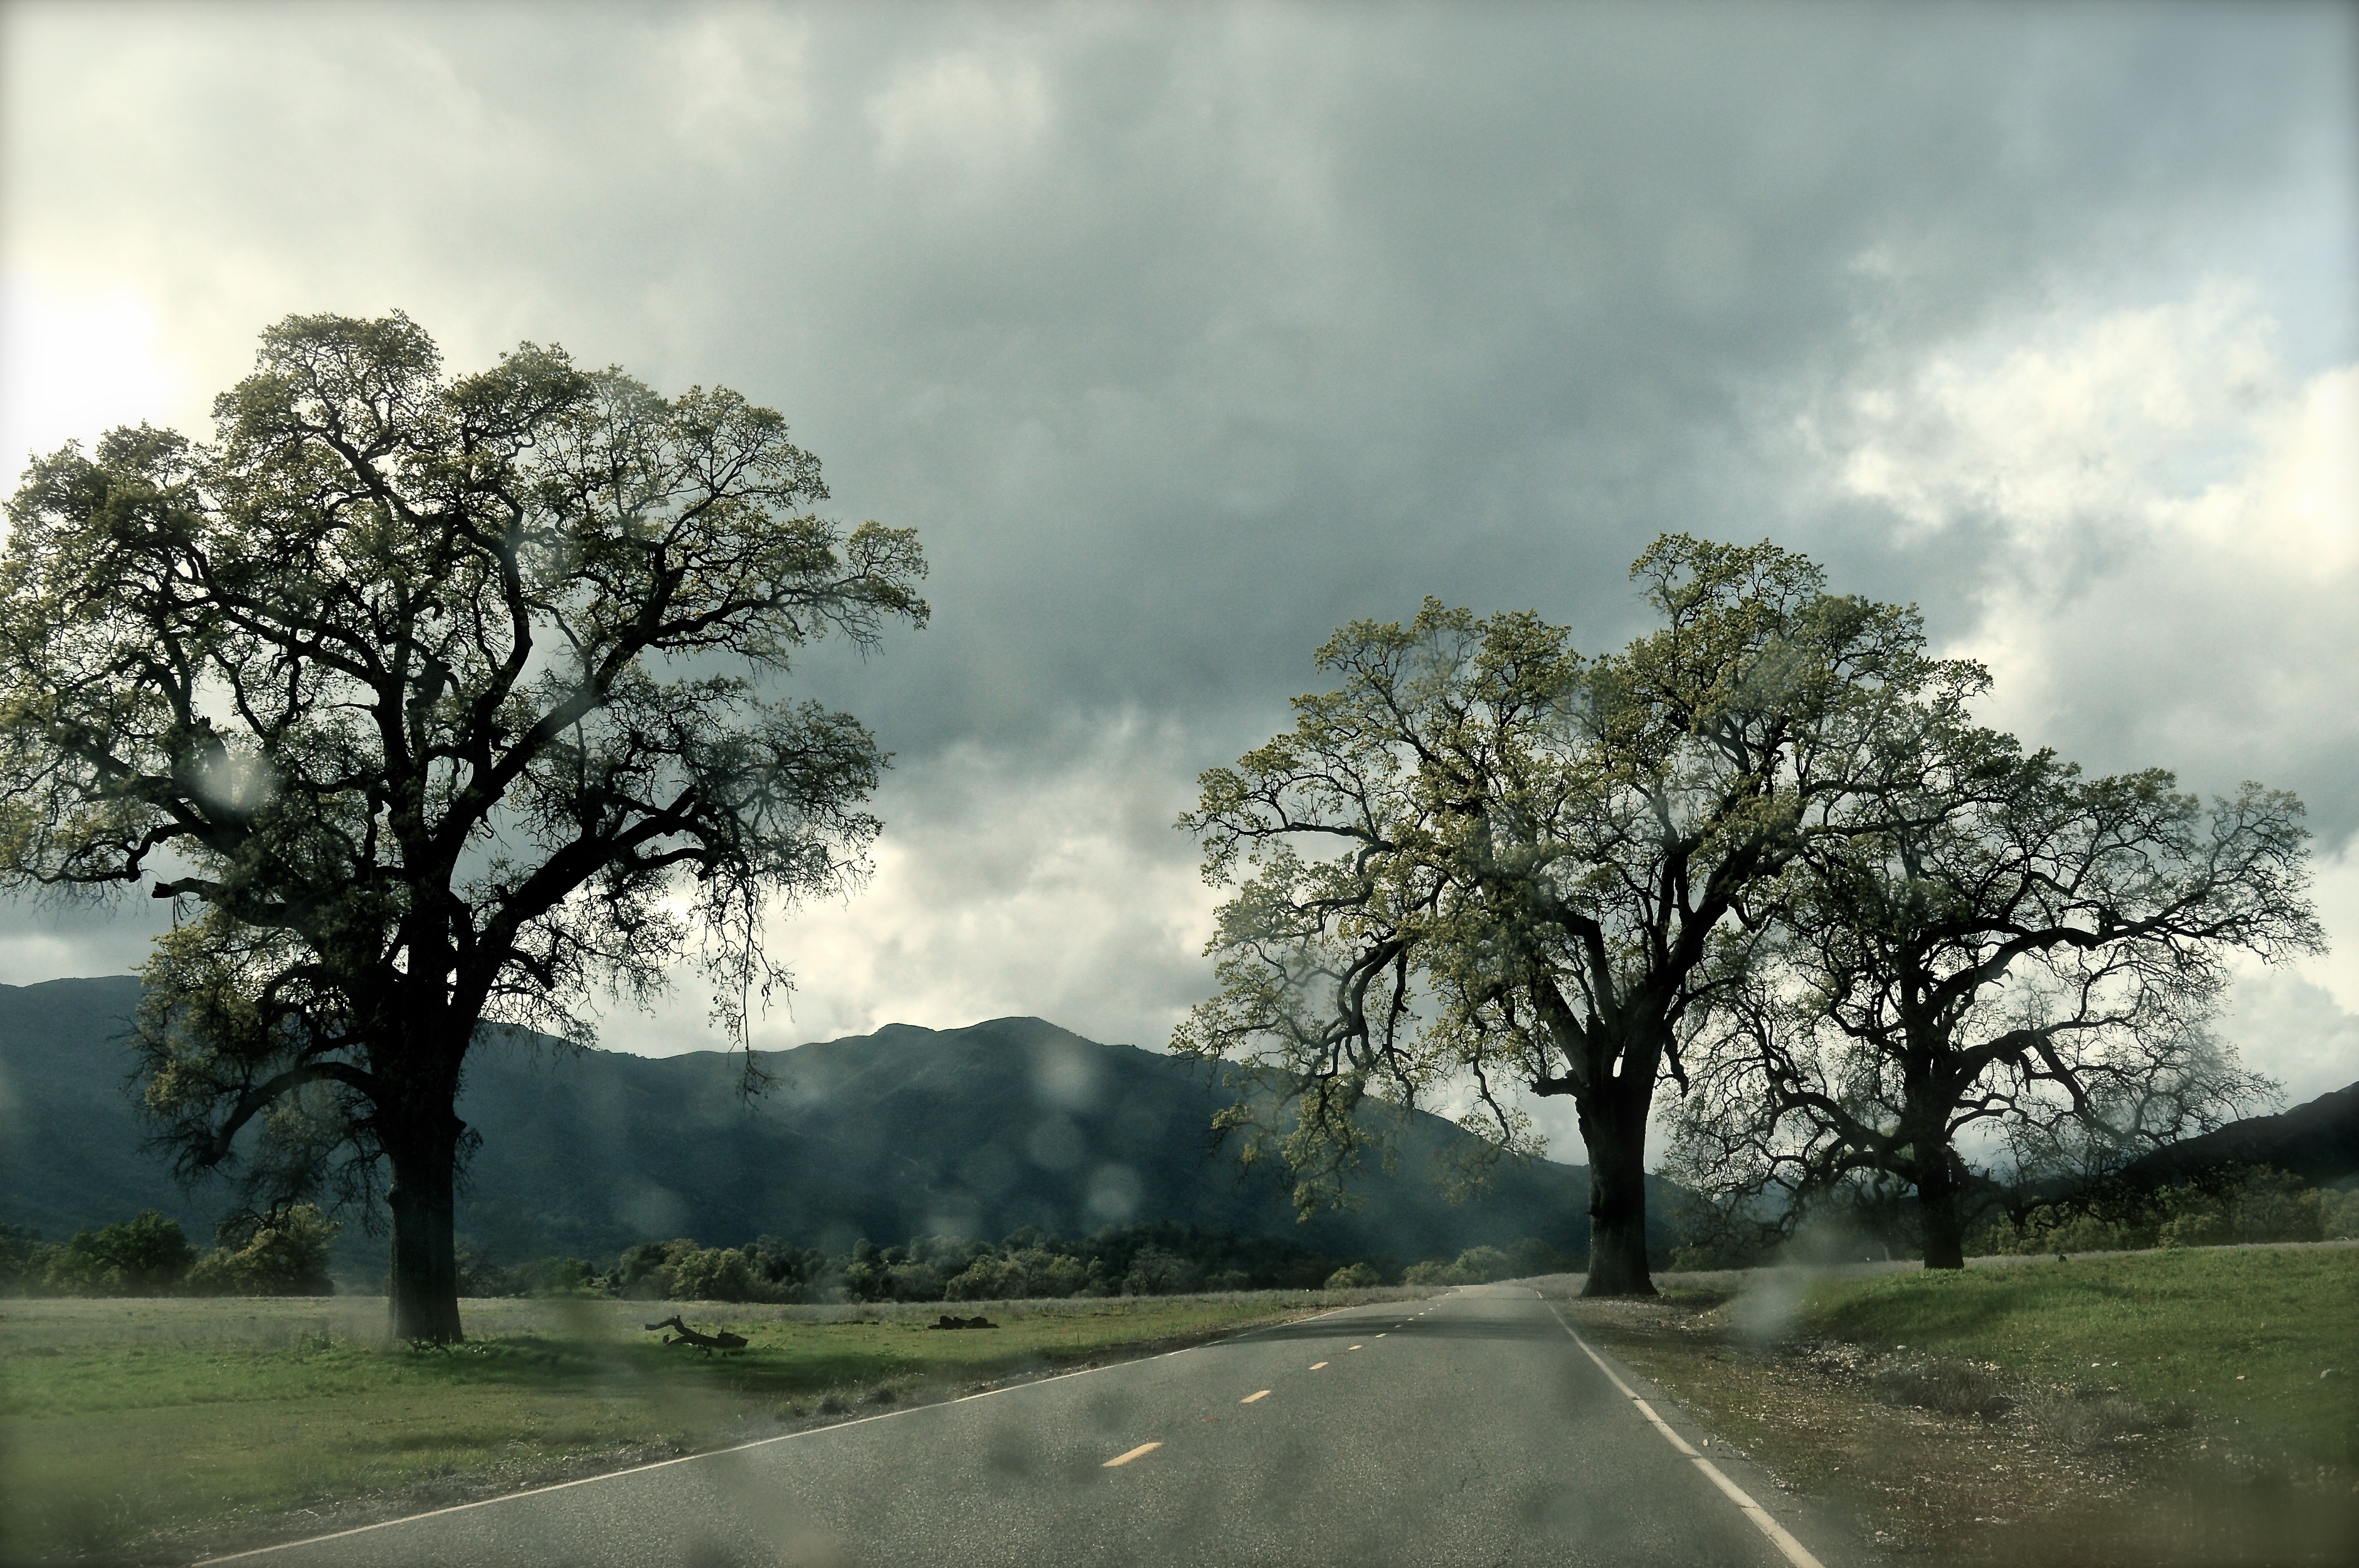
landscape, tree, nature, grass, cloud, plant, sky, mist, field, sunlight, morning, hill, flower, weather, rural area, meteorological phenomenon, atmospheric phenomenon, woody plant